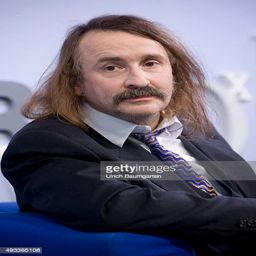
musician and writer during an interview with book launch